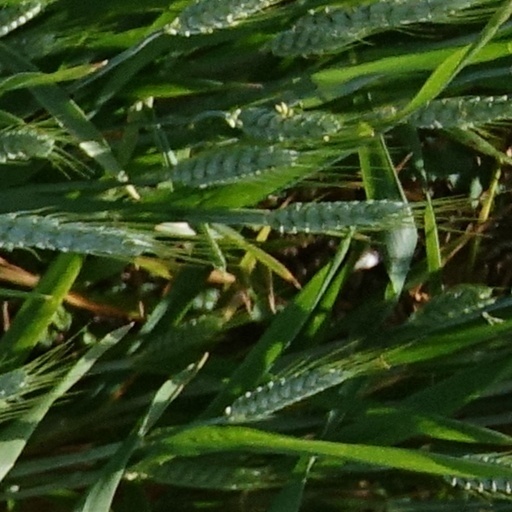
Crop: wheat